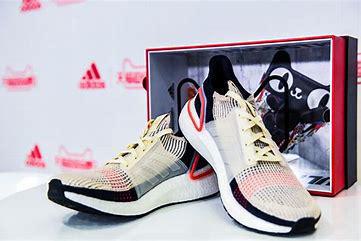
Brand: Adidas
Model: Ultraboost 19